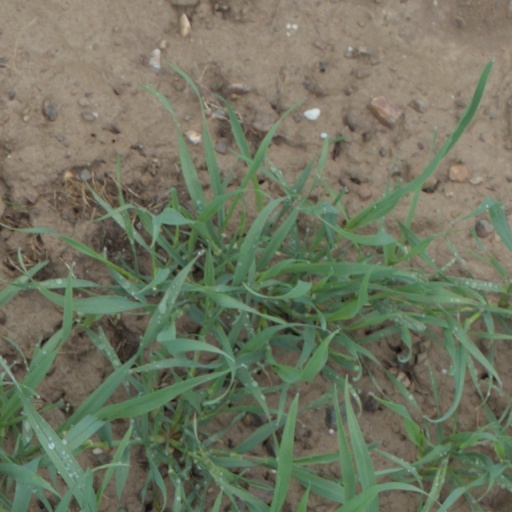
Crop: wheat